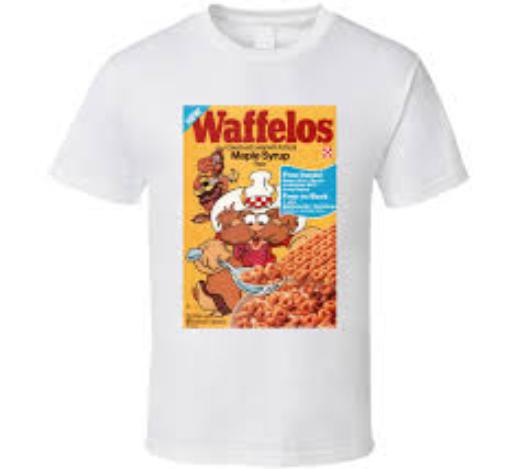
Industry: Food